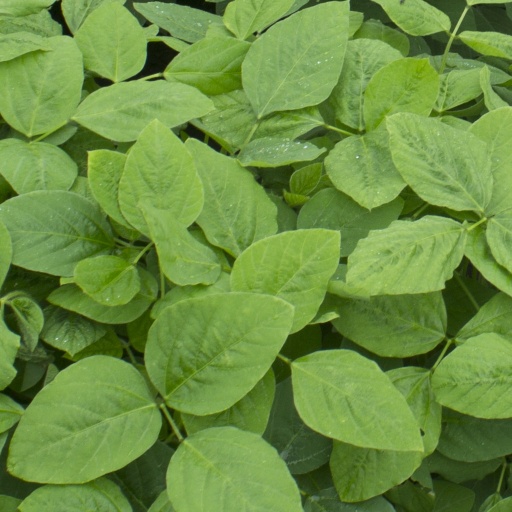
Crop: soybean